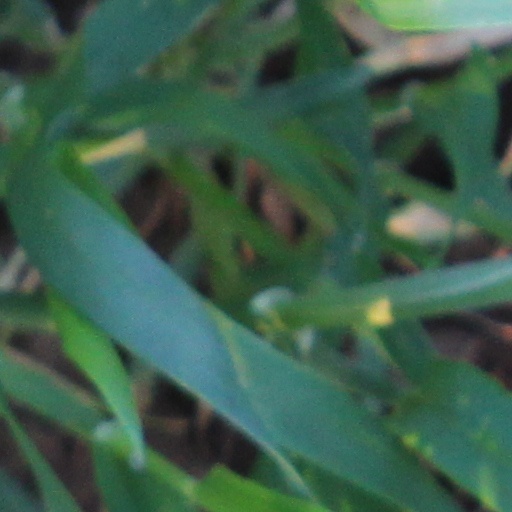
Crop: wheat